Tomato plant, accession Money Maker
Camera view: horizontal (90 deg, fisheye); turntable rotation: 270 degrees
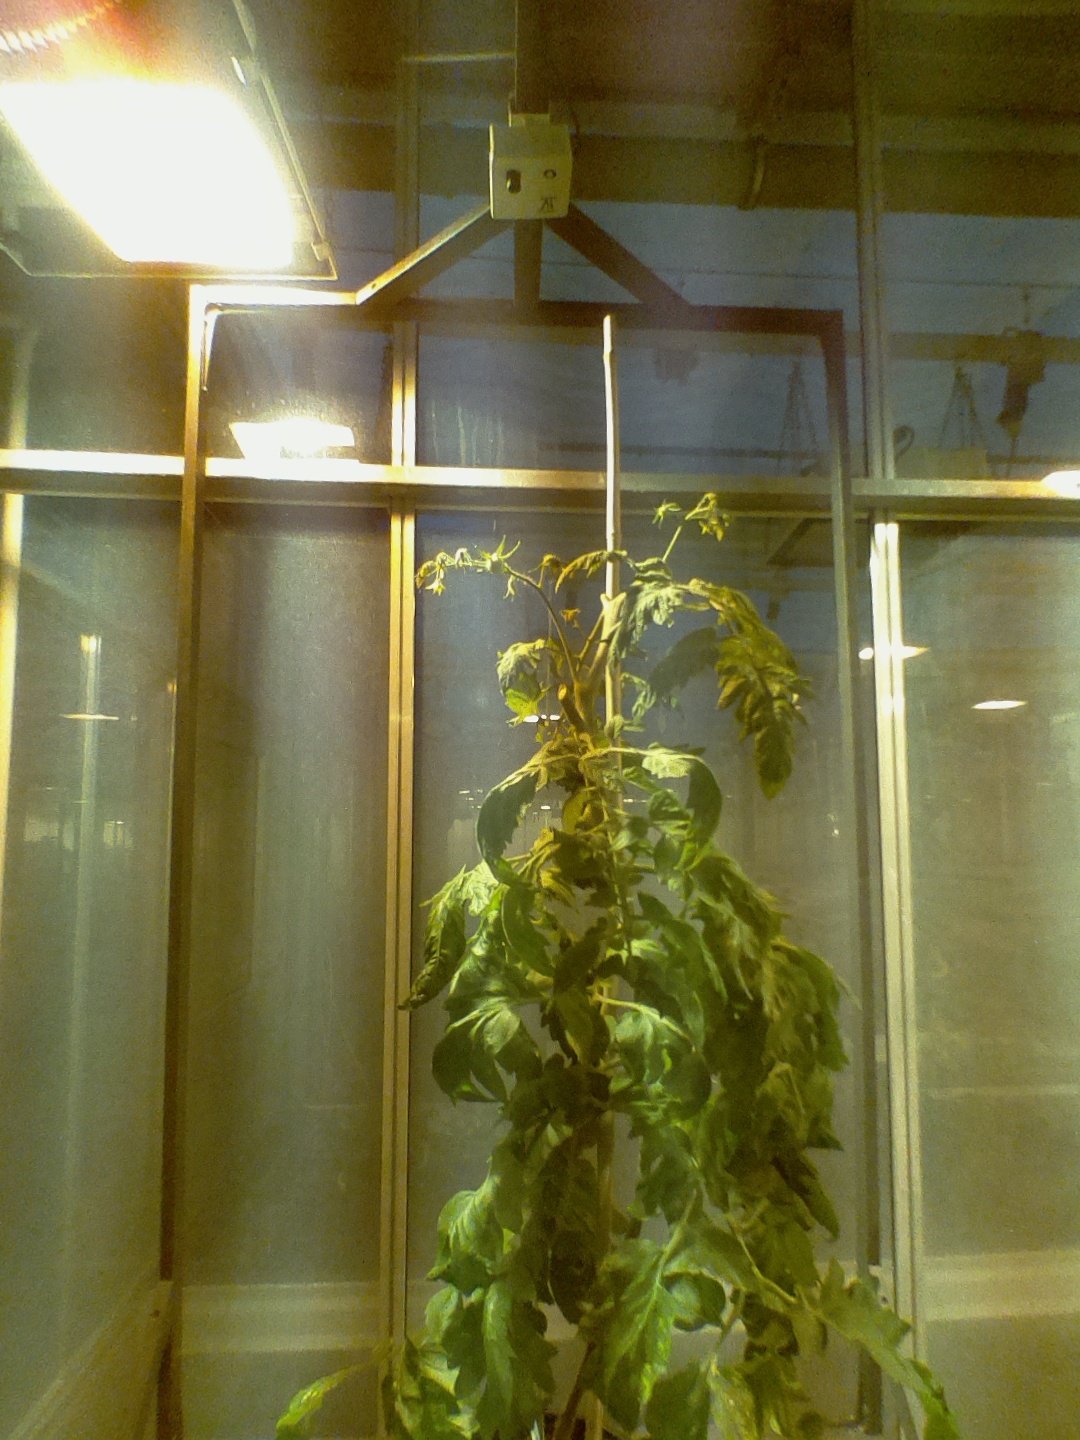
BBCH growth stage 75: 50%-60% of final fruit size